Xiaochi

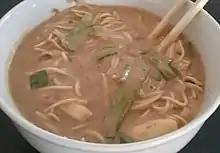
Sesame sauce noodle (麻醬麵), a street noodle dish from Beijing cuisine.

"Xiaochi" occur in large and eclectic varieties throughout ethnically Chinese areas throughout the world. Typically, they are most commonly served by outlets ranging from market stalls to teahouses and restaurants in areas of heavy pedestrian traffic: for example near temples and markets in the commercial centres of towns and cities. The so-called "four great "xiaochi" clusters" of mainland China are all based around temples: the Temple to Confucius in Nanjing, the Xuanmiao Temple in Suzhou, the City God Temple in Shanghai, and the Fire Temple in Changsha. Traditionally, "xiaochi" is consumed as a light meal or snack between meals when visiting temples and markets. As a result, they are often self-contained and easily portable.